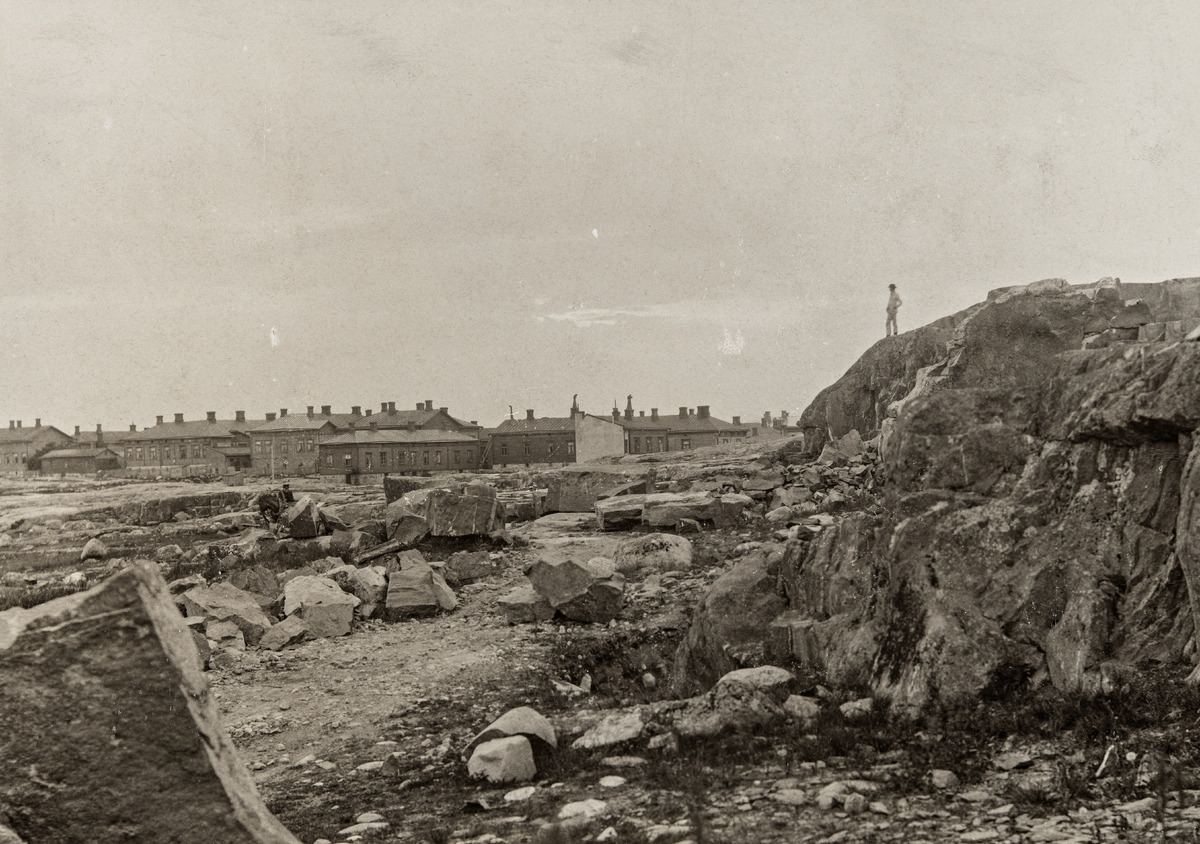
Satamarataa rakennetaan todennäköisesti nykyisten Merikadun, Hernesaarenkadun ja Telakkakadun vaiheilla
sisällön kuvaus: Satamarataa rakennetaan todennäköisesti nykyisten Merikadun, Hernesaarenkadun ja Telakkakadun vaiheilla. mustavalkoinen
Ajankohta: kuvausaika 1892 - 1893
Paikka: Suomi, Uusimaa, Helsinki, Länsisatama Helsinki, Merikatu
Aiheet: rautatiet, rakentamattomat alueet